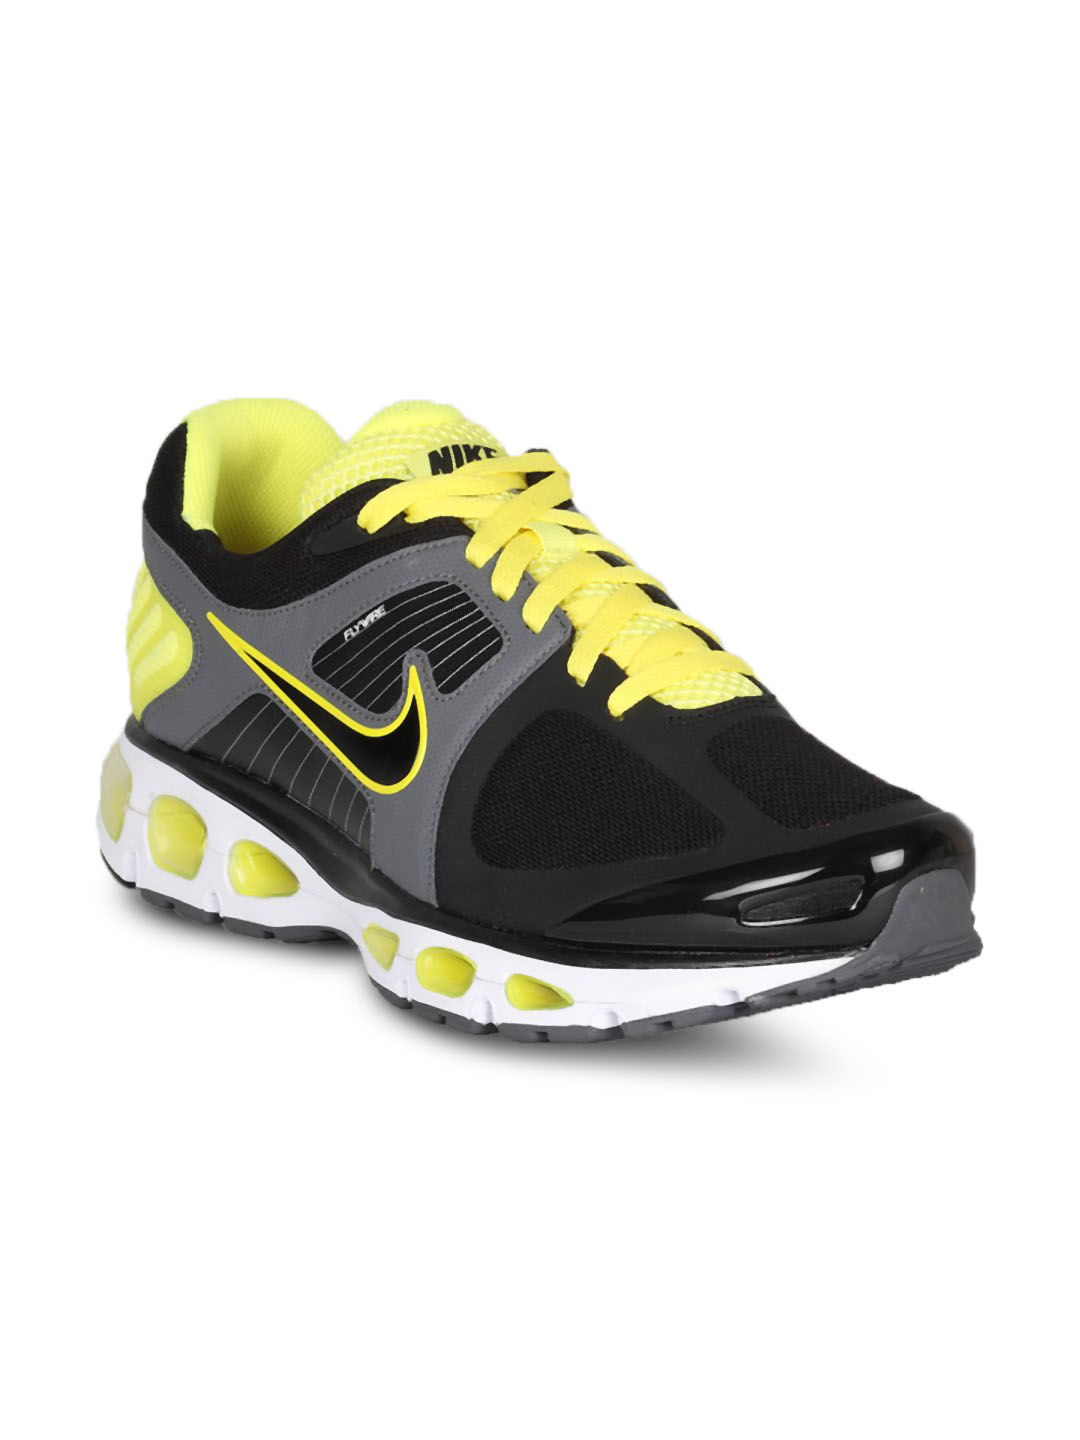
Nike Men's Air Max Tailwind 3 Black Yellow Shoe
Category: Footwear / Shoes / Sports Shoes
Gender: Men
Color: Yellow
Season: Summer 2011
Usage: Sports